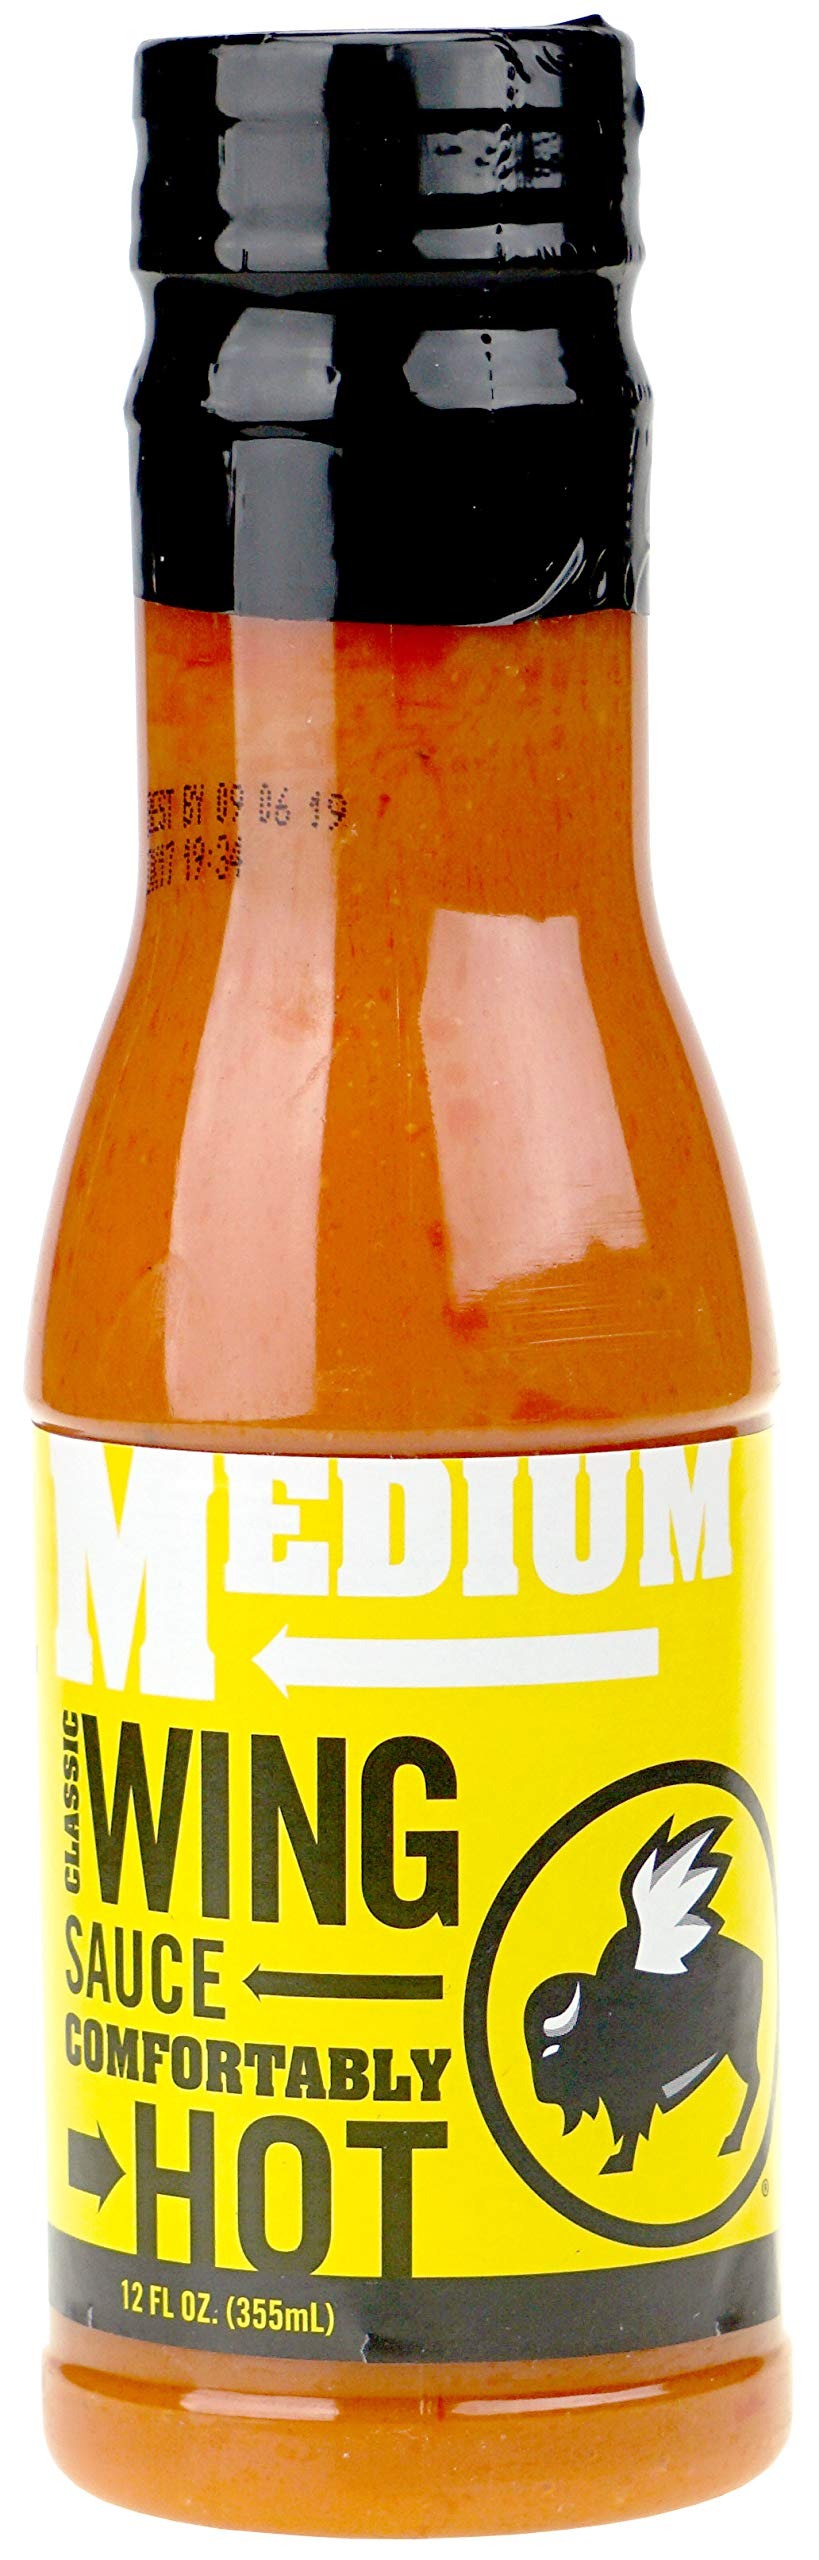
Item Name: Buffalo Wild Wings Classic Sauce - Medium, Comfortably Hot - 12 fl. oz.
Bullet Point 1: This classic wing sauce has medium heat - it's comfortably hot!
Bullet Point 2: Sauce is great on barbecue, wings, roasted veggies, and more!
Bullet Point 3: About 24 servings per container
Bullet Point 4: Made in the USA
Bullet Point 5: Bottle contains 12 fluid ounces (355 mL)
Product Description: This classic wing sauce has medium heat - it's comfortably hot! Sauce is great on barbecue, wings, roasted veggies, and more! For best results, add sauce after cooking is done. Shake well before use.
Value: 12.0
Unit: Fl Oz

Price: 3.68